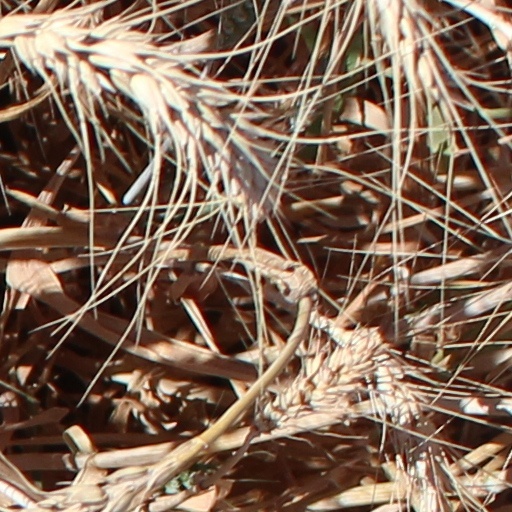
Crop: wheat